Boys Hope Girls Hope

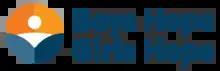
Boys Hope Girls Hope logo introduced in 2019

Boys Hope Girls Hope is an international charitable organization founded in 1977. Its mission is "to nurture and guide motivated young people in need to become well-educated, career-ready men and women for others." The program is long-term, ranging from middle school through high school, to college graduation and career launch. Participation in the program is voluntary. Young people are identified for application through referrals, and are selected to participate based on need and motivation. Participants are referred to as “scholars” and are enrolled in strong schools, often private, and provided academic, social-emotional, spiritual, and life skills and support. In addition, scholars participate in regular community service projects to promote becoming "persons for others," which is a Jesuit-inspired value of developing character through service-learning related to social justice and civic responsibility.